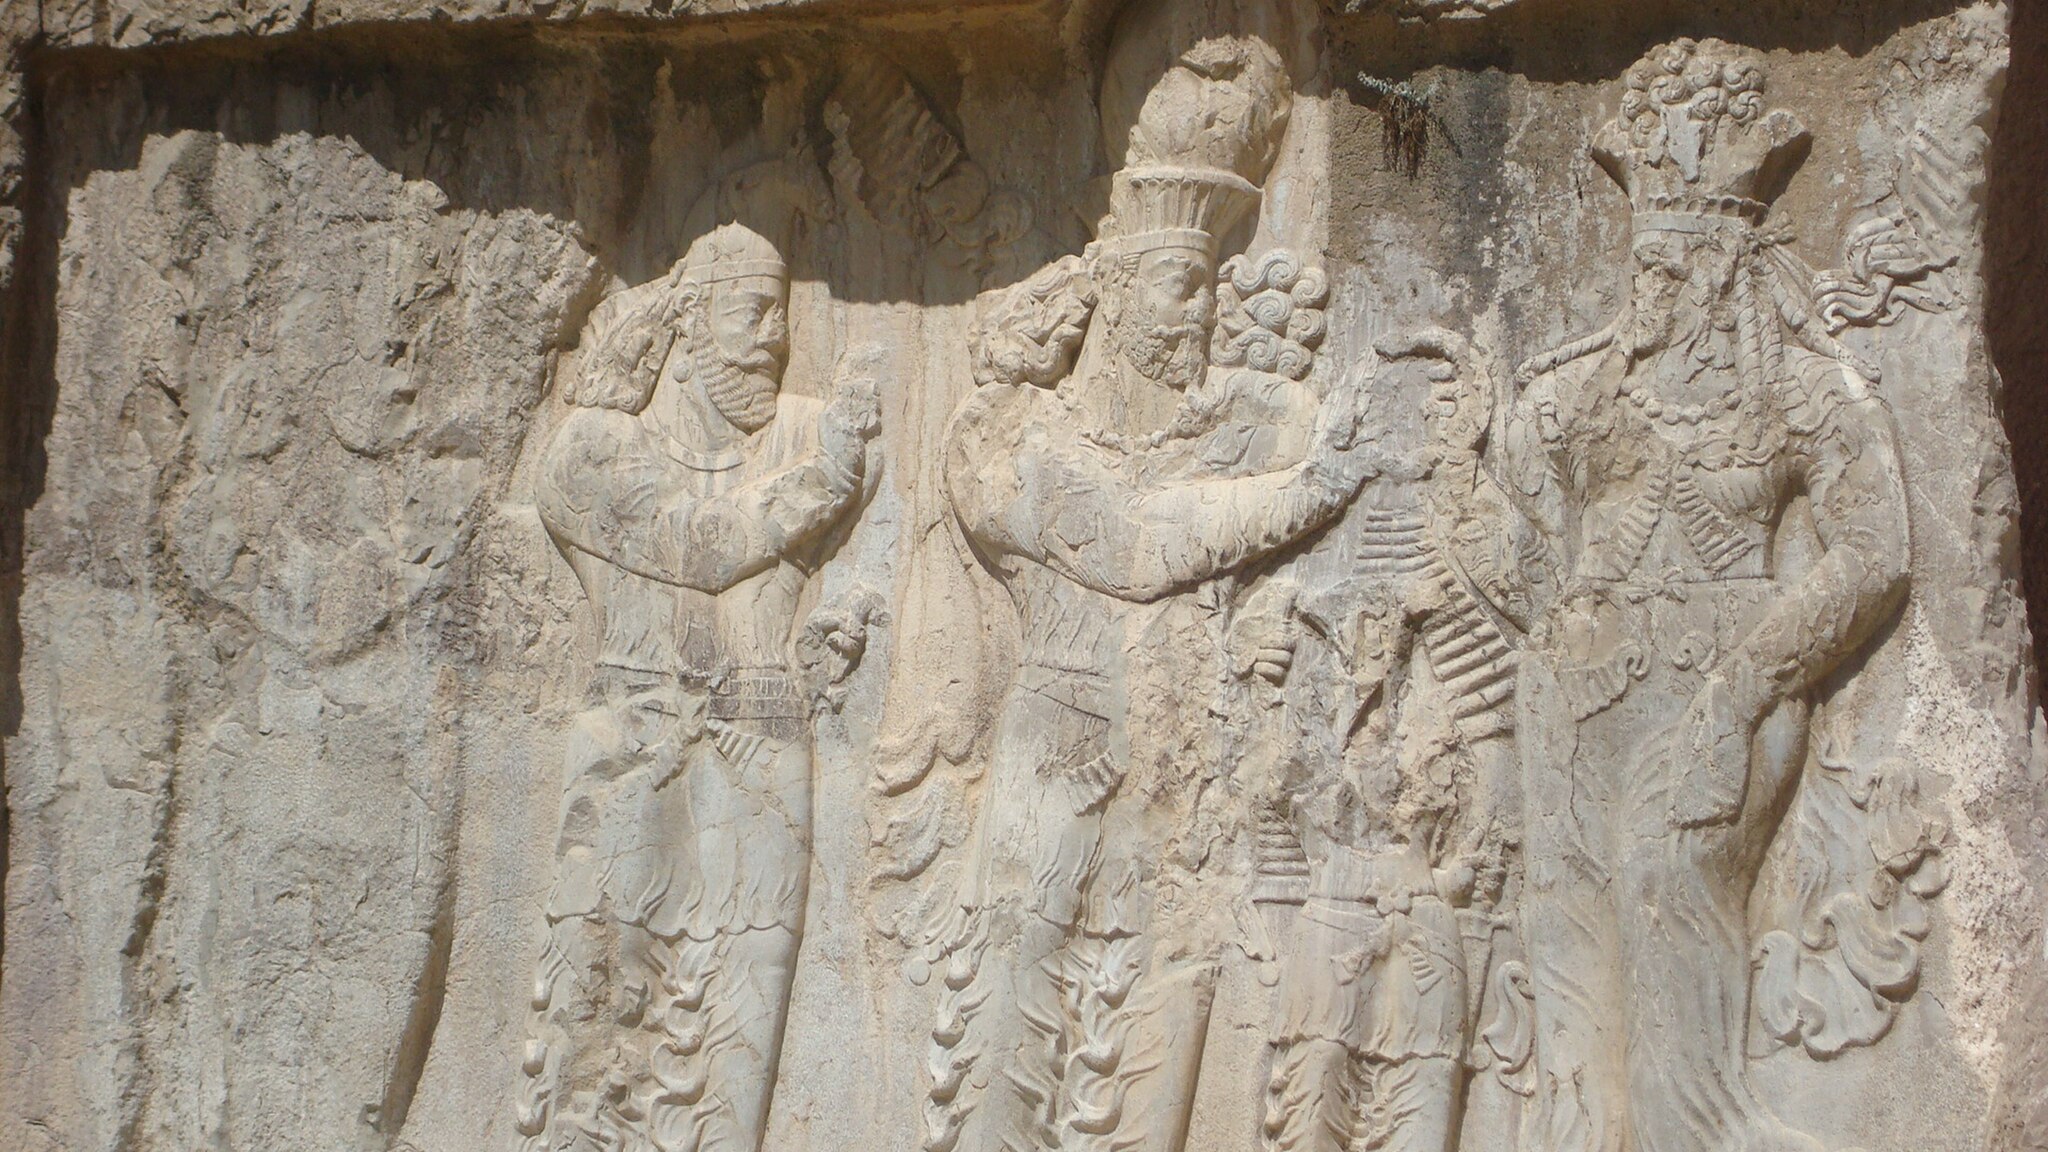
Title: Naqsherostam2
Description: naqsherostam
Categories: GFDL, Taken with Sony DSC-W90, License migration redundant, Relief of Narseh and Anahita, Self-published work, Files with coordinates missing SDC location of creation